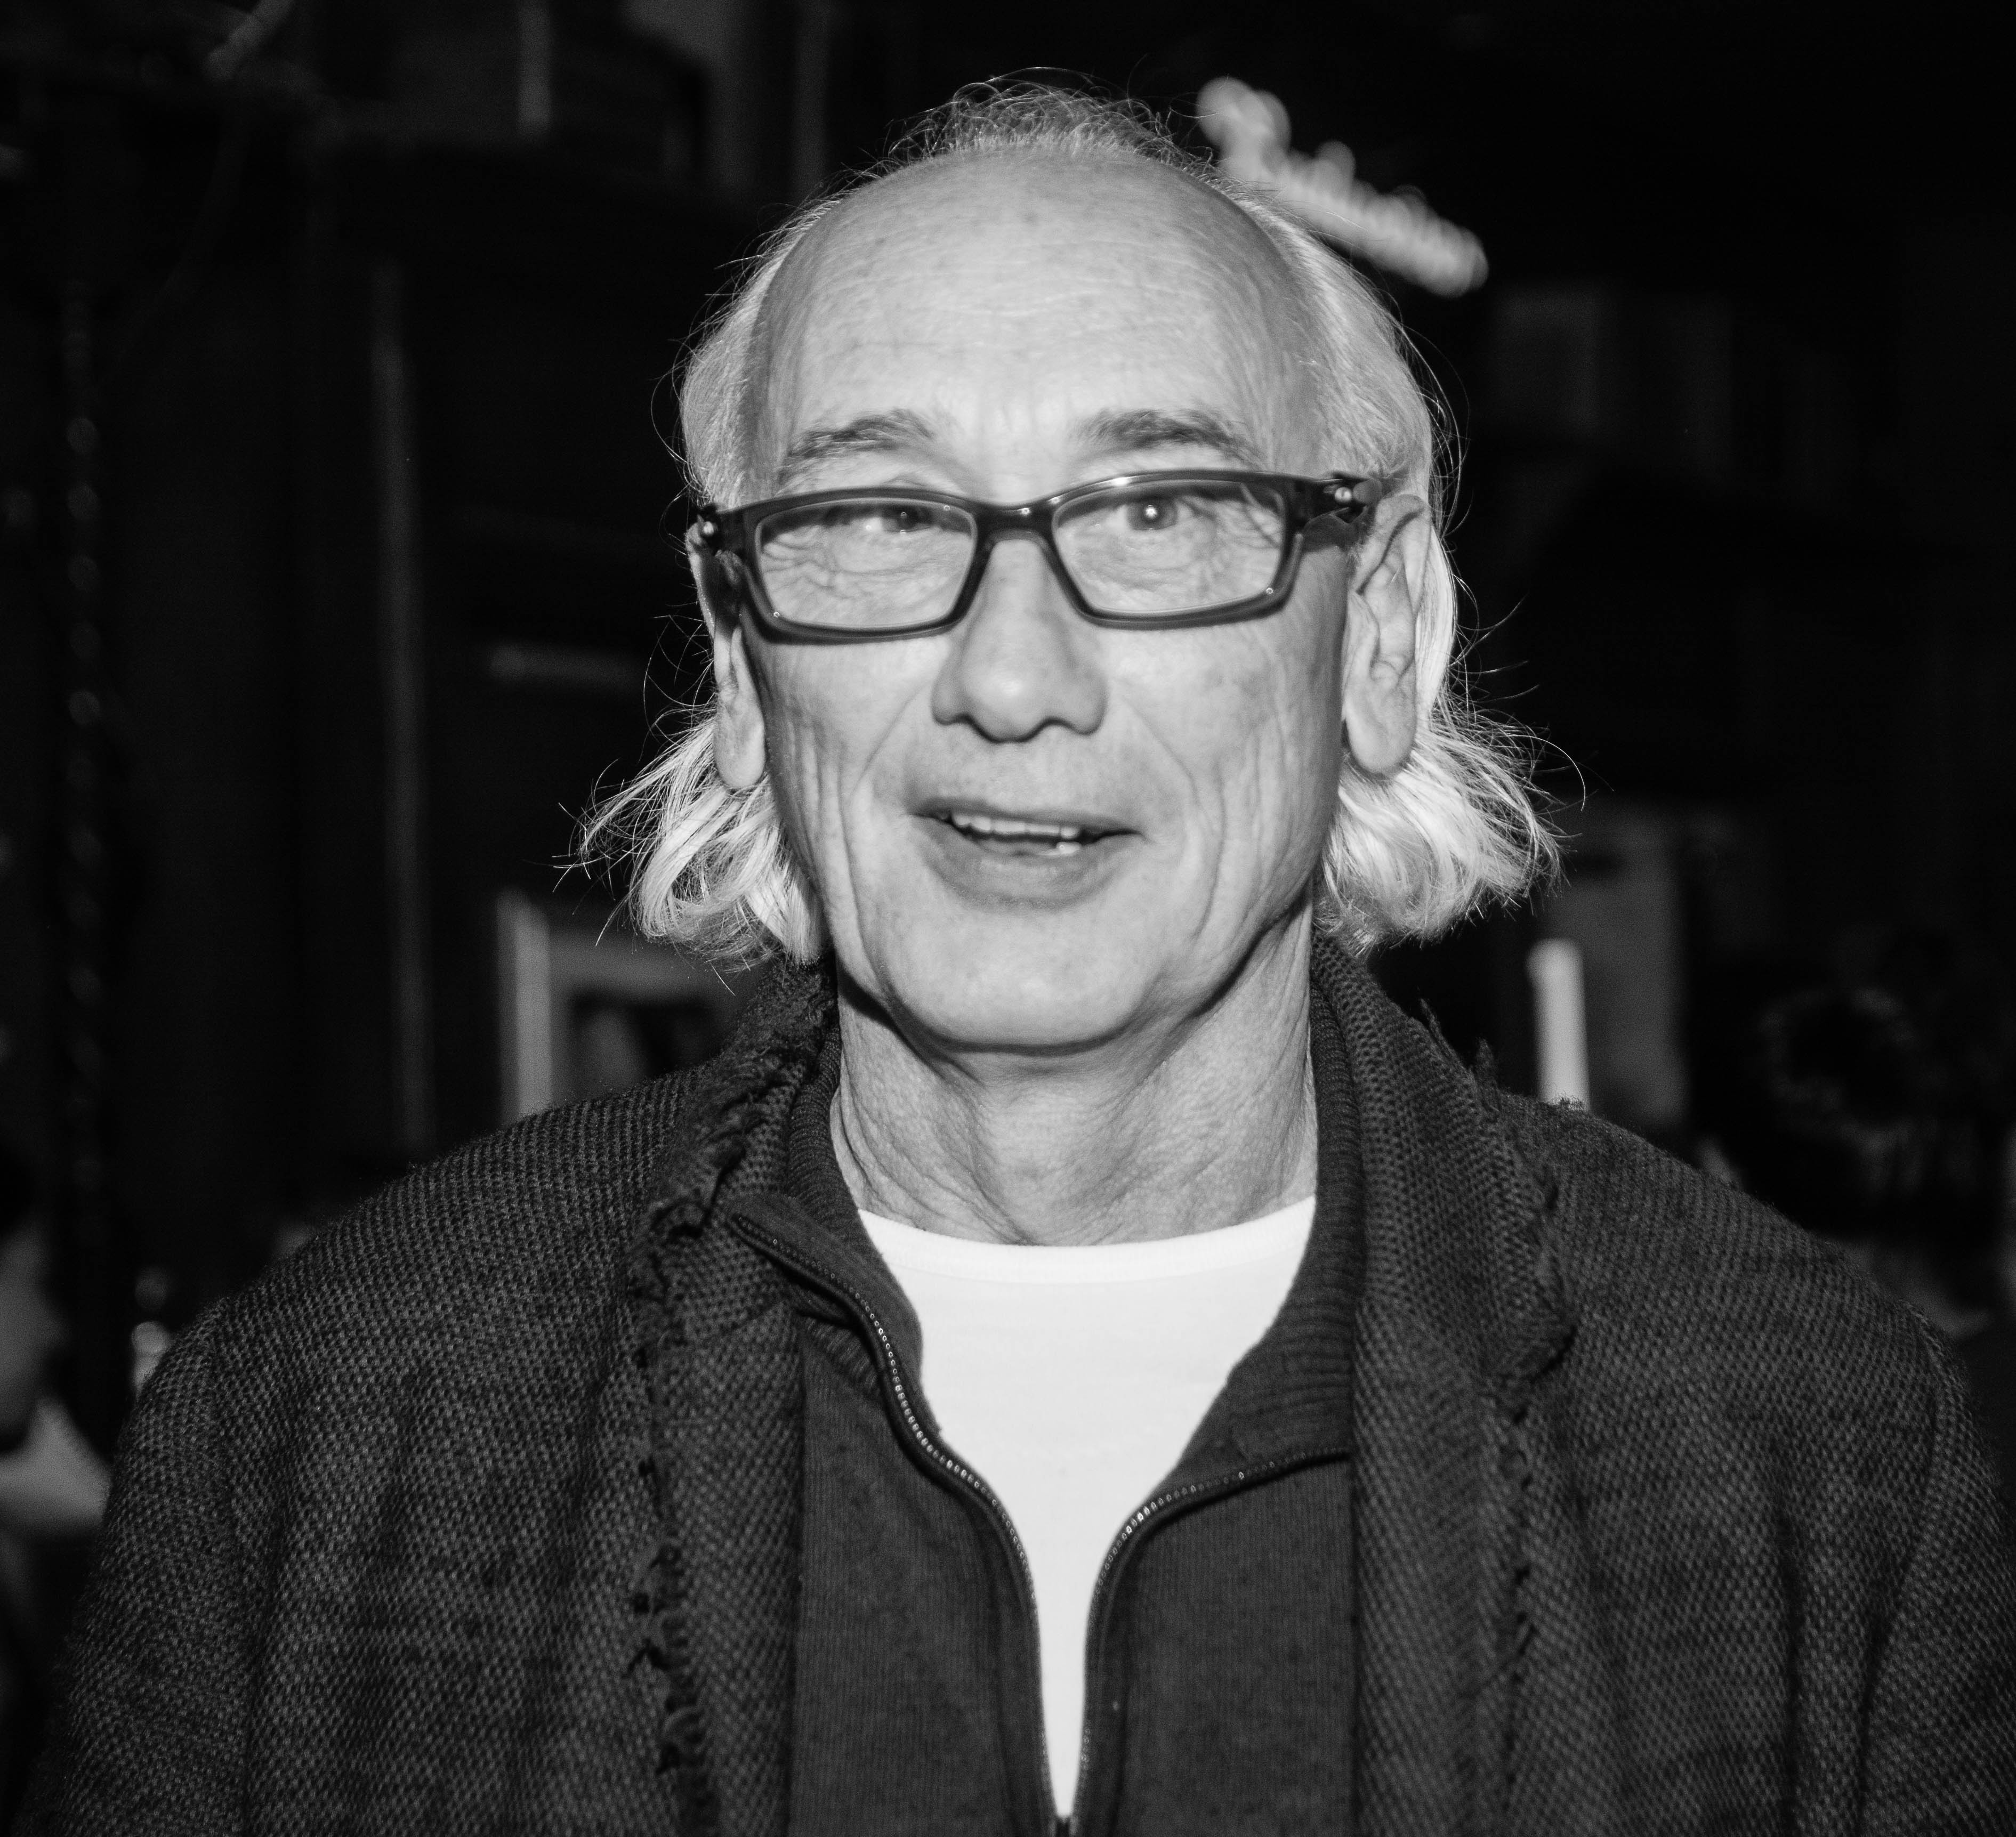
man, person, black and white, hair, portrait, fashion, black, monochrome, chef, hairstyle, blues, gentleman, glasses, eyewear, harmonica, denis, monochrome photography, facial hair, vision care